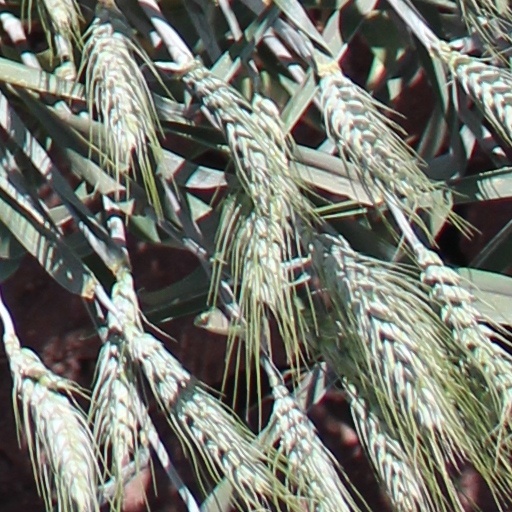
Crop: wheat